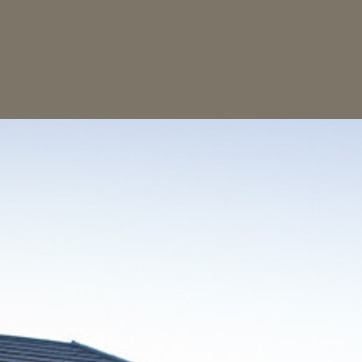
Material: sky